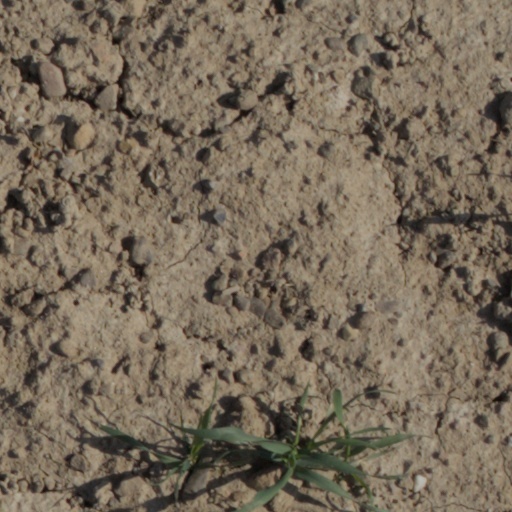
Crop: wheat